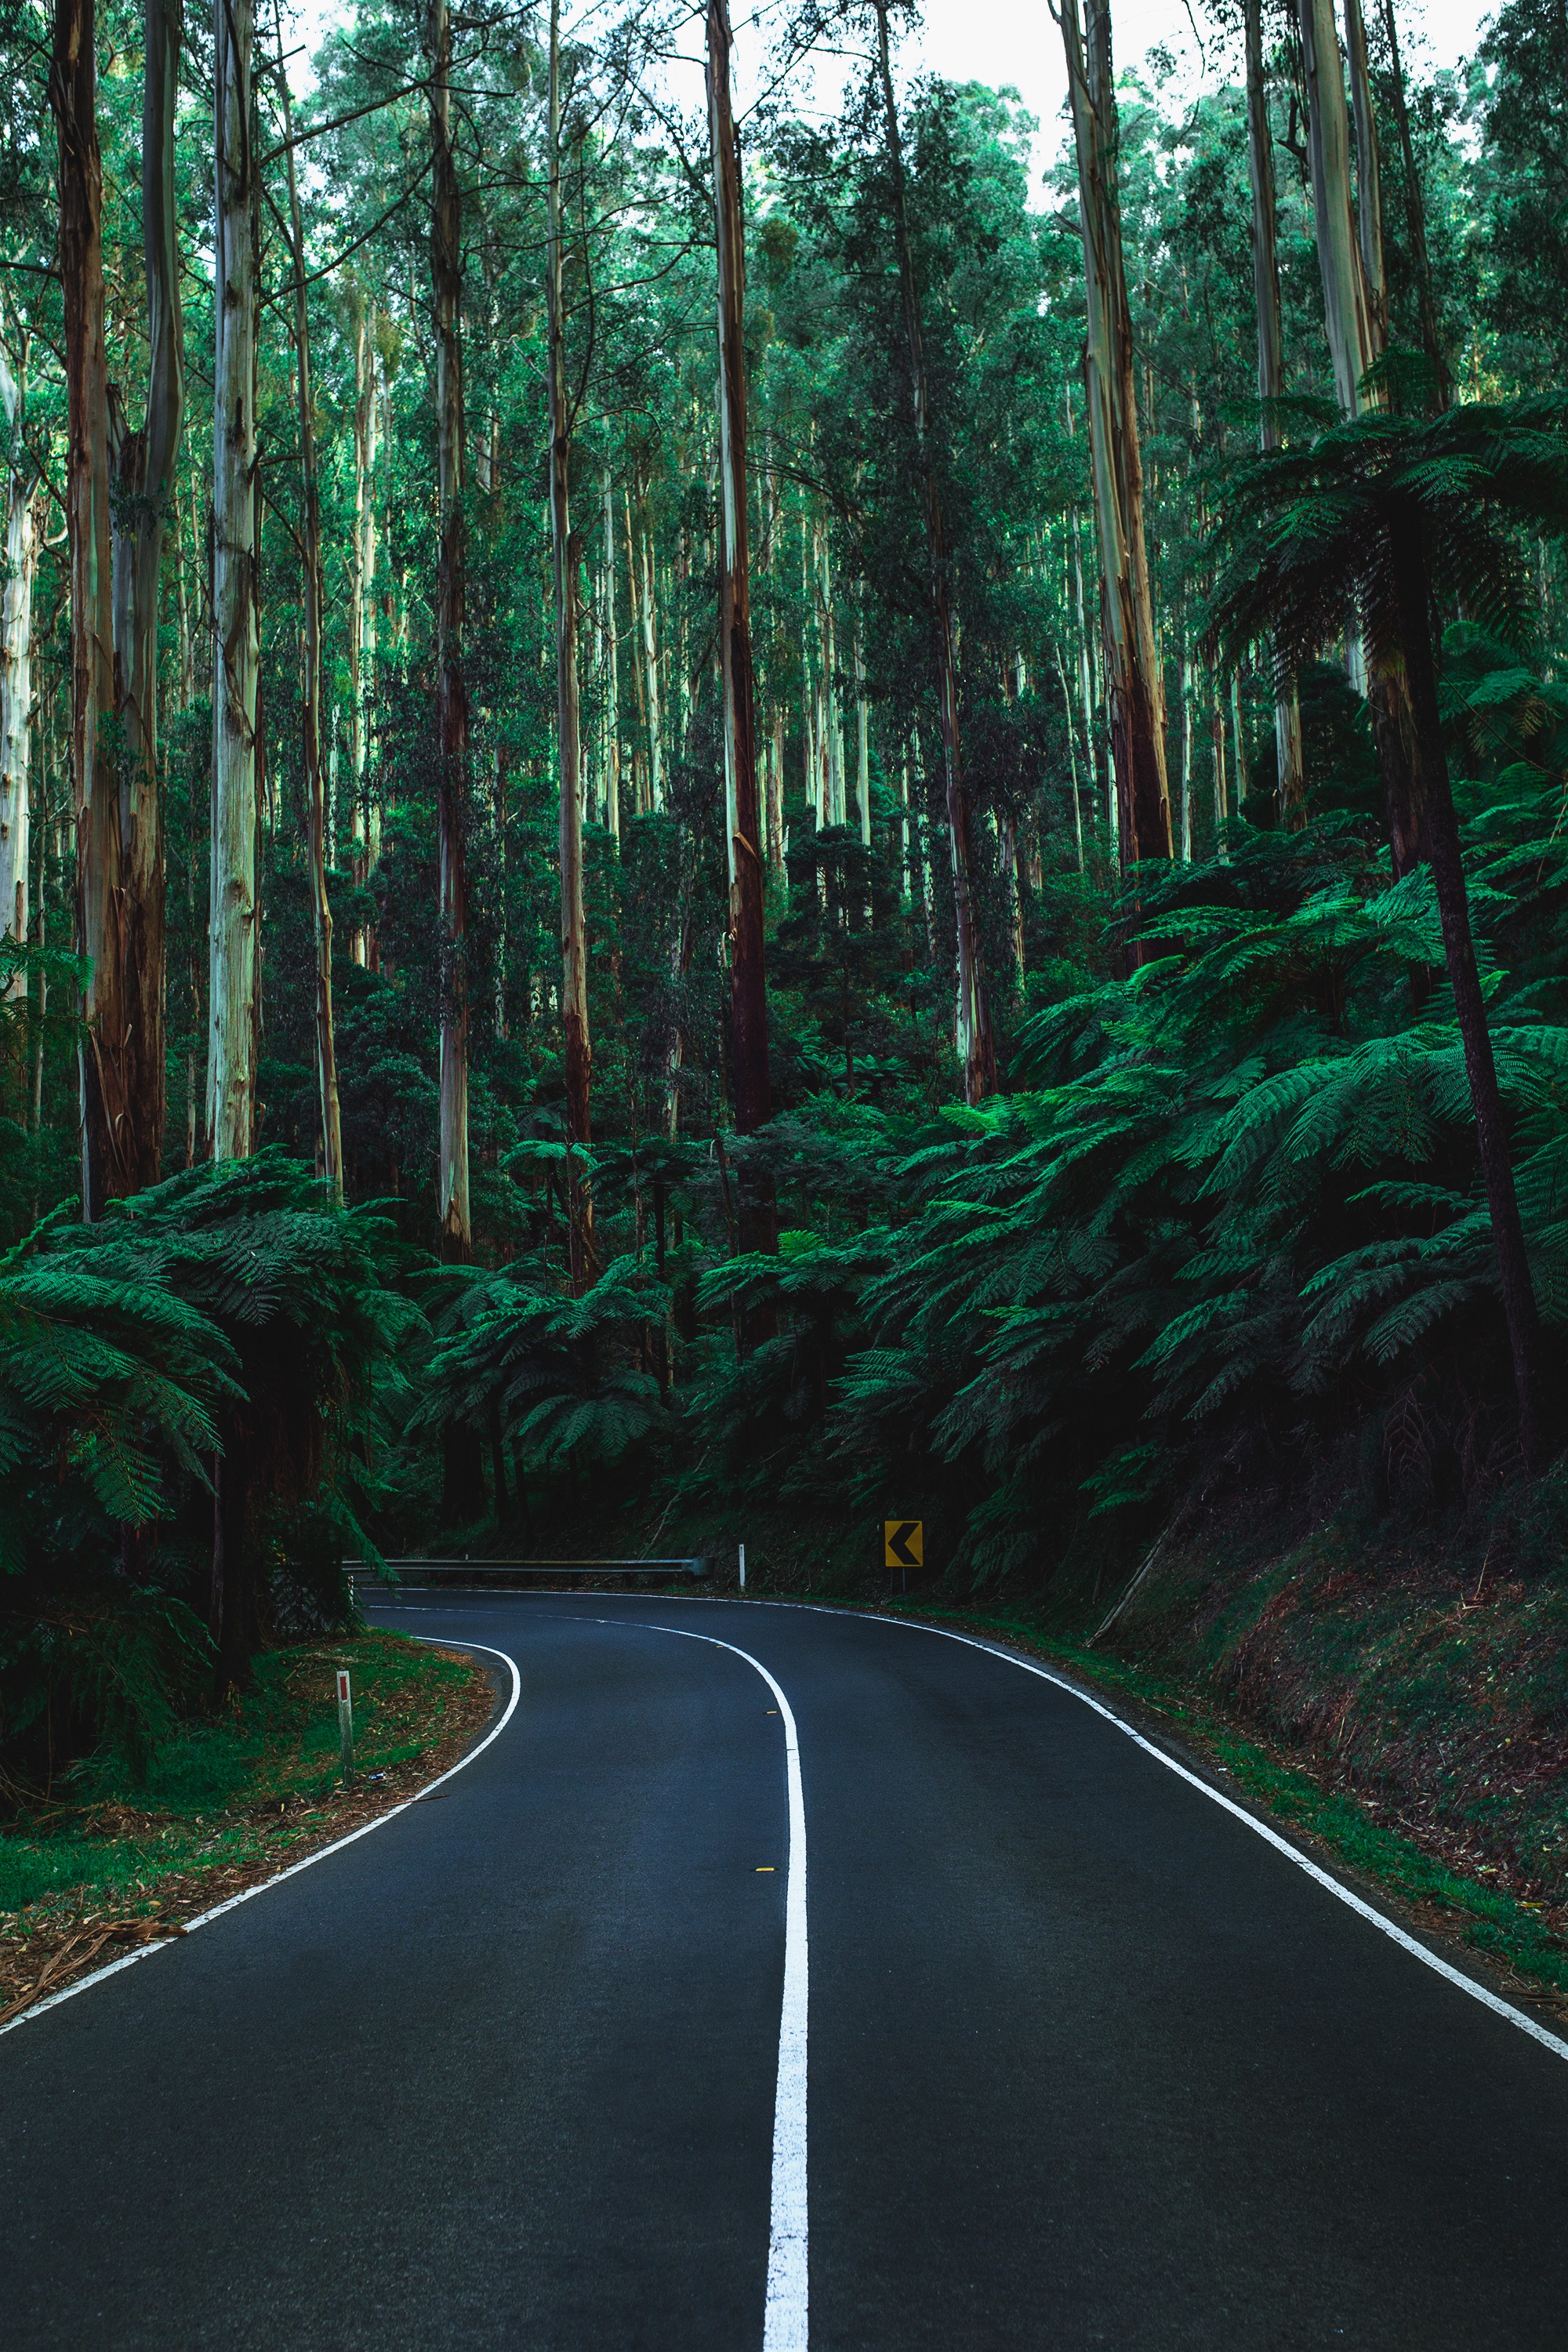
tree, nature, forest, plant, road, leaf, green, infrastructure, woodland, habitat, ecosystem, natural environment